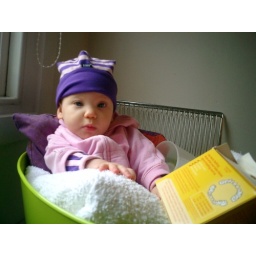
Gracie is comfy in her laundry basket up on the kitchen bench